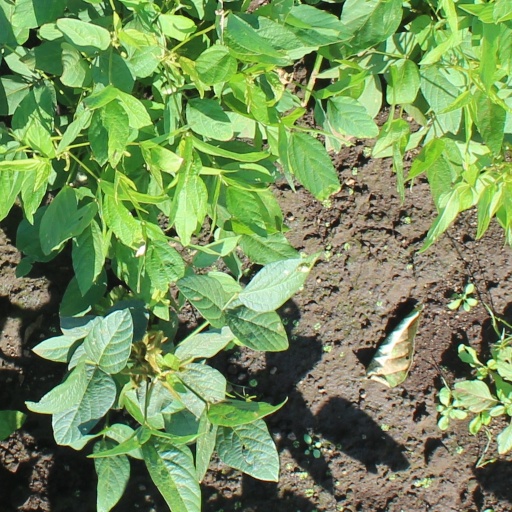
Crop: soybean